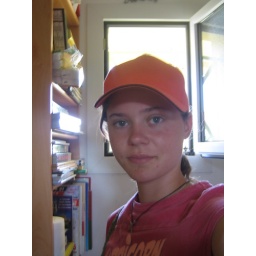
i'm in the bathroom at Claire's house here, taking random pictures...